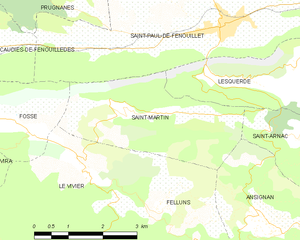
Saint-Martin-de-Fenouillet
Kort over kommunen
Kort over kommunen
Saint-Martin-de-Fenouillet er en by og kommune i departementet Pyrénées-Orientales i Sydfrankrig.